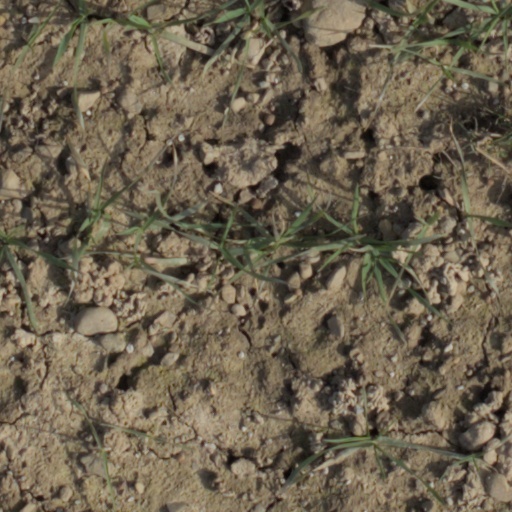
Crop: wheat